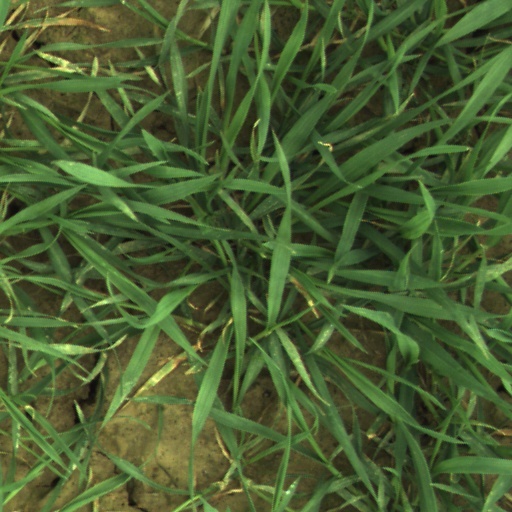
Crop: wheat